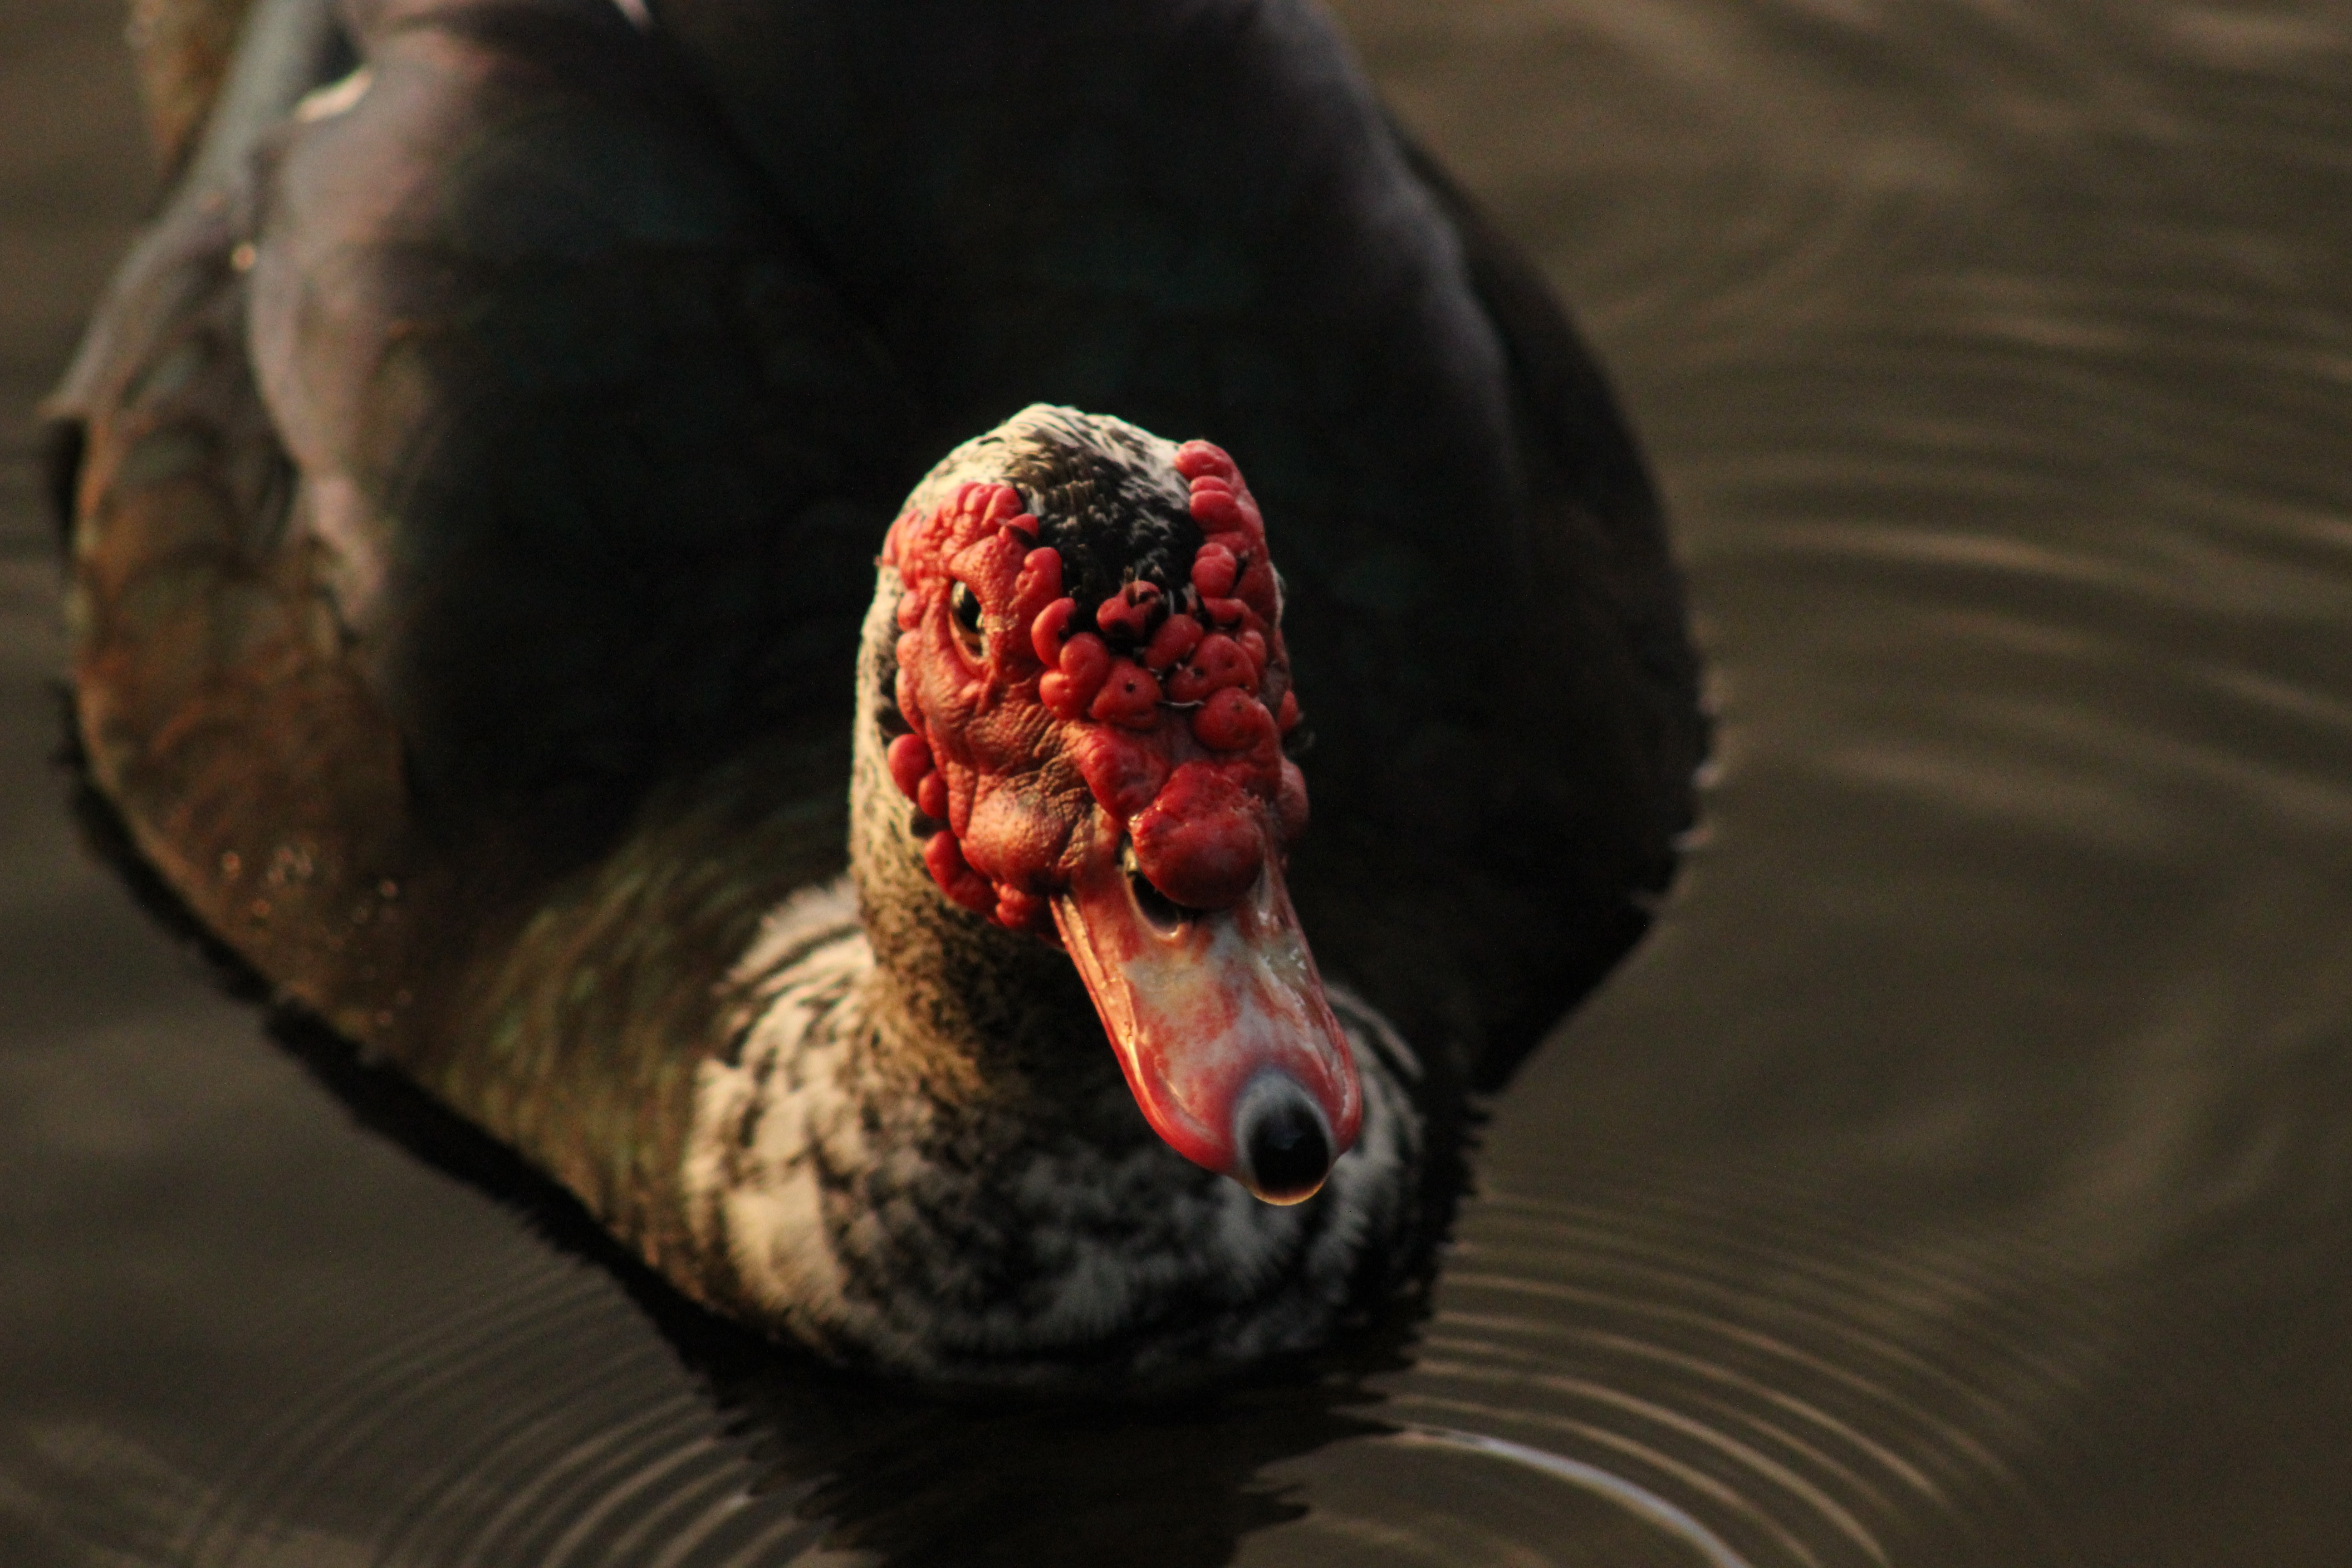
water, nature, outdoor, bird, lake, river, male, pond, wildlife, wild, red, beak, peaceful, feather, fauna, swimming, duck, vertebrate, waterfowl, water bird, black swan, ducks geese and swans, muskovy